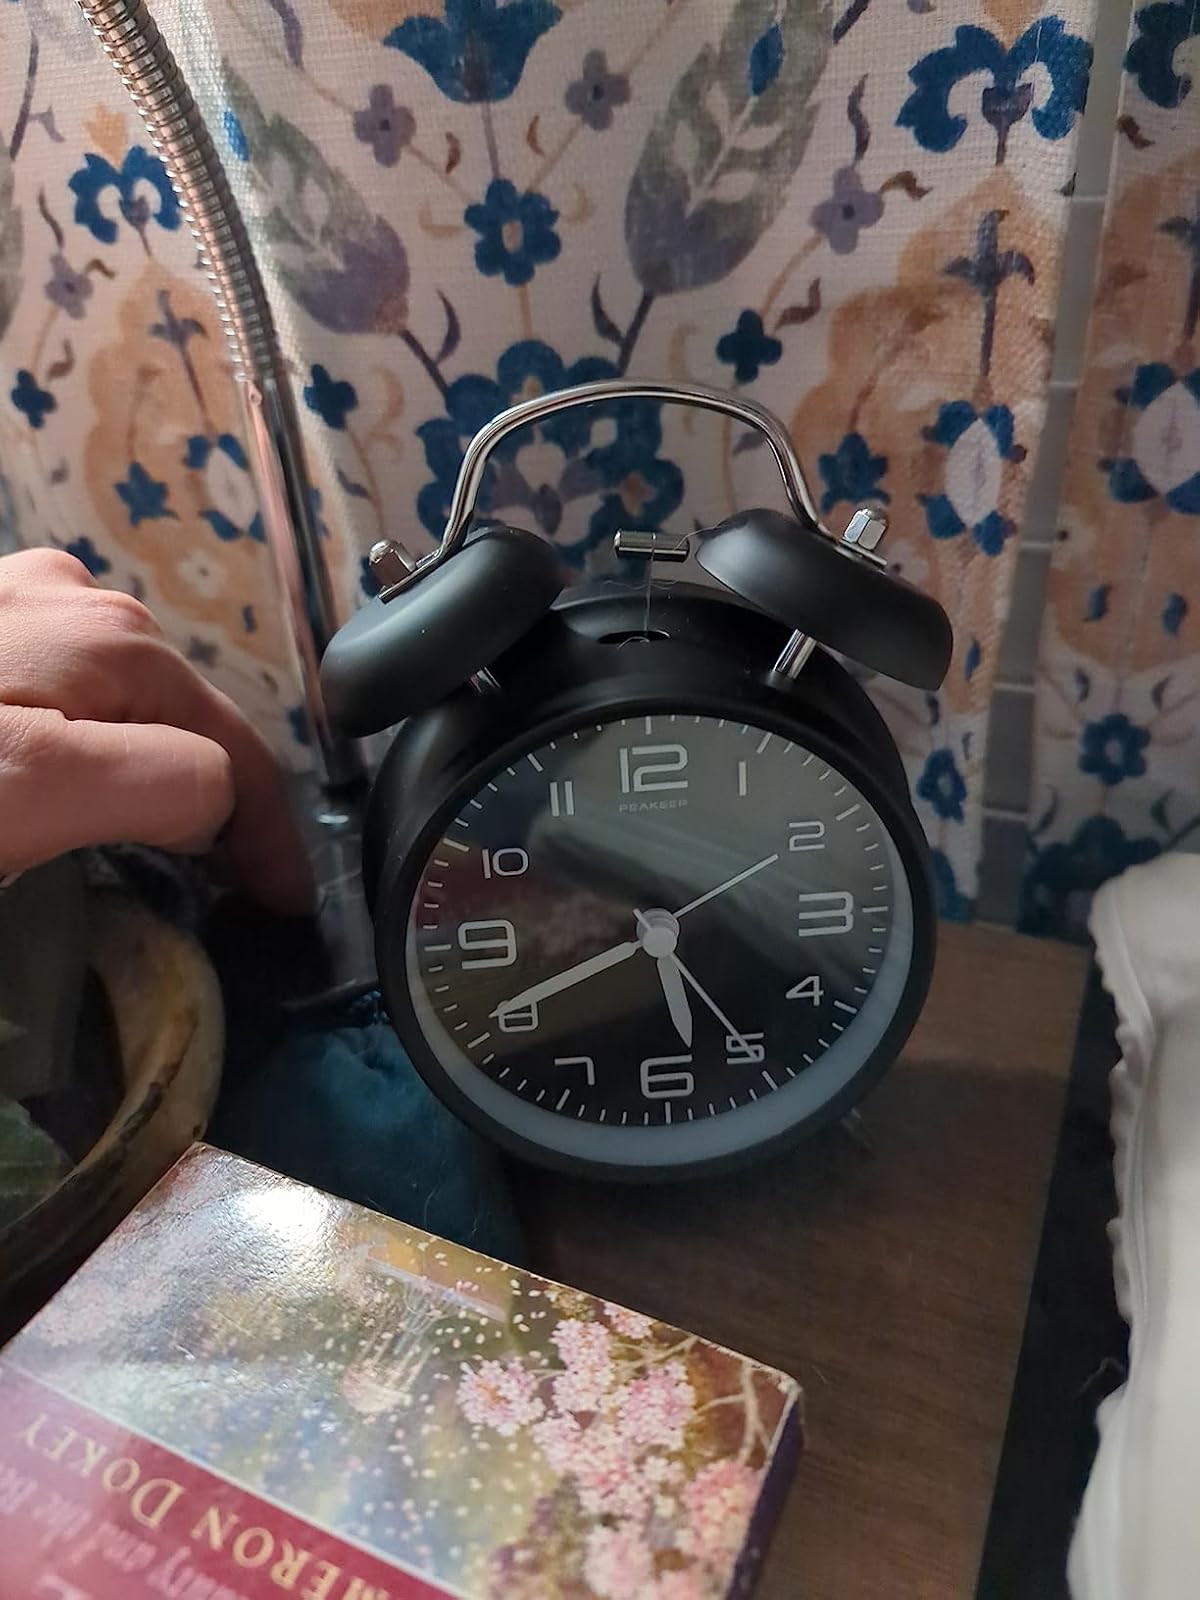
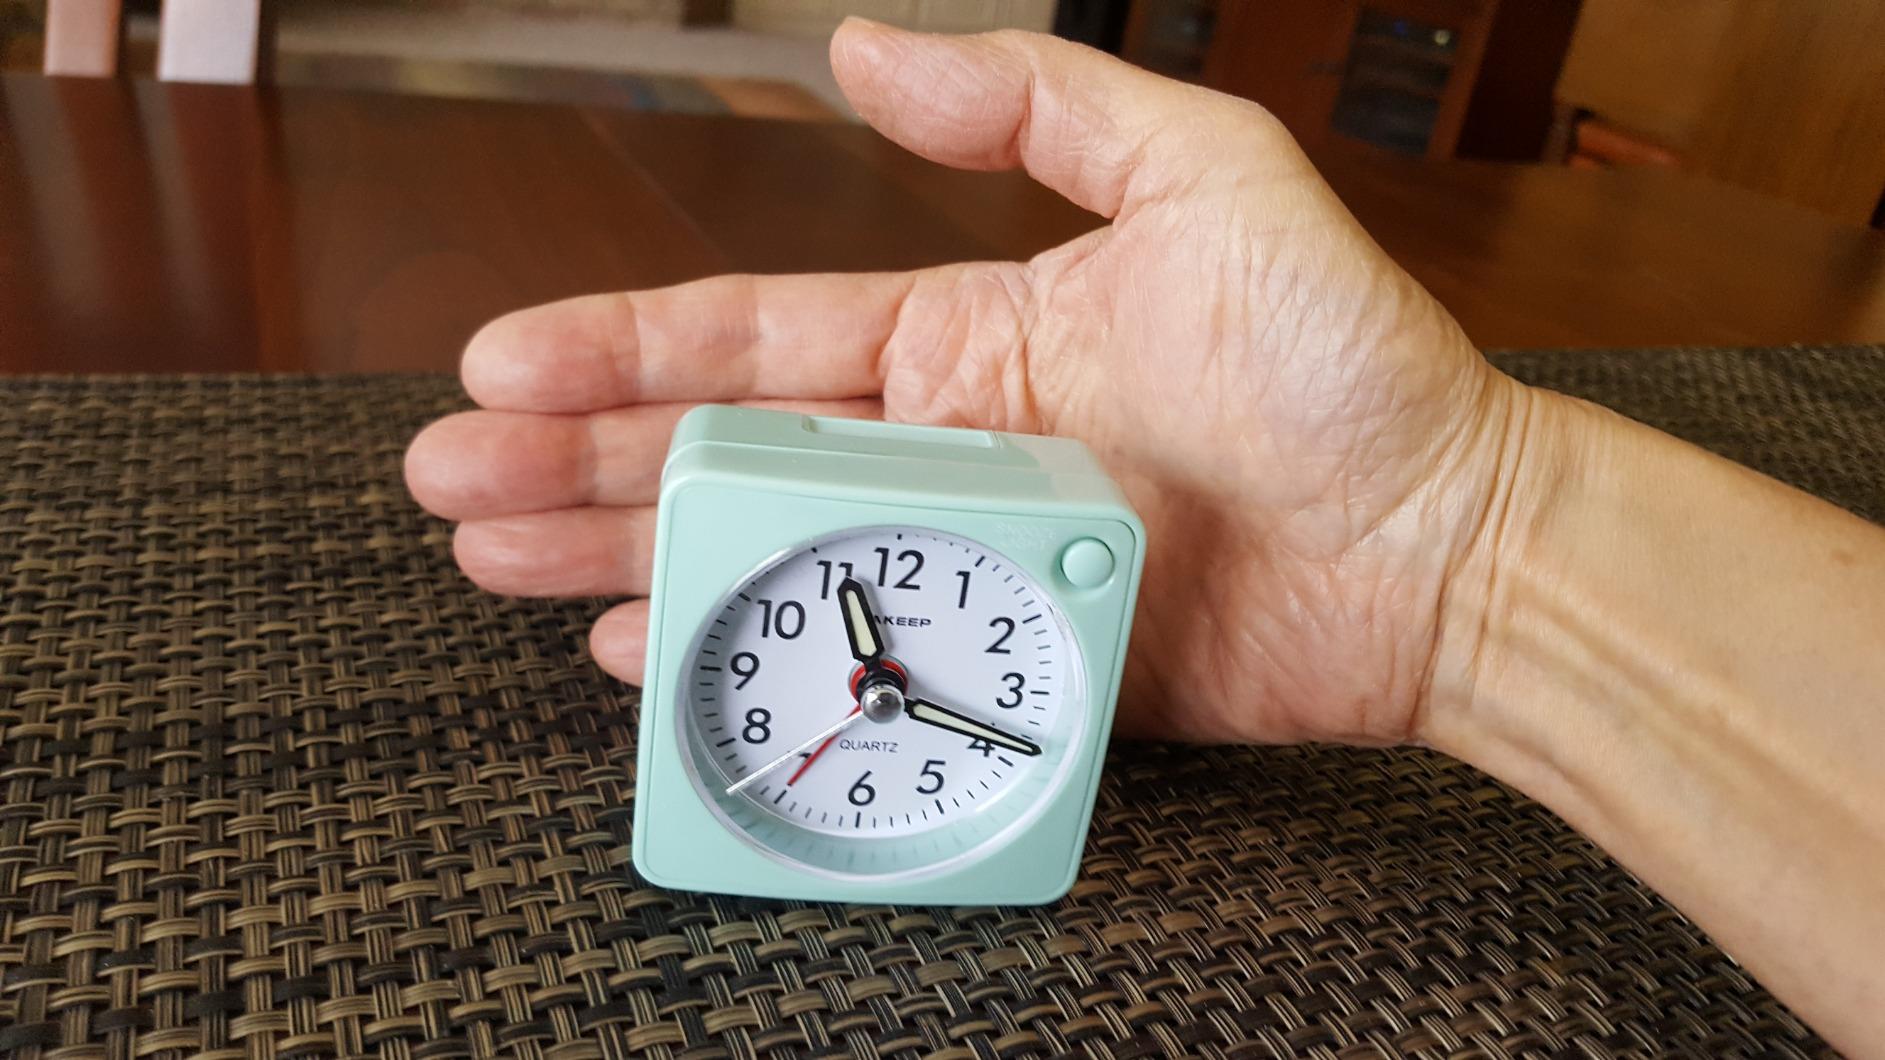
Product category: clock
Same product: no